Nello Cassata Ethnohistory Museum

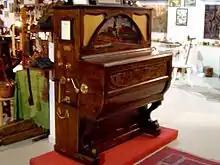
Jukebox of the beginning of 20th century

At the heart of the collection is a set of bone spoon used by shepherds while away in (mountain pastures) and collected by the founder of the museum, Nello Cassata.